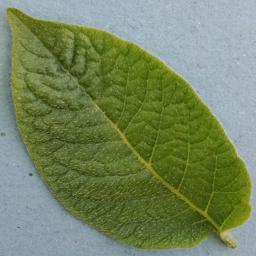
Etiqueta: Sana